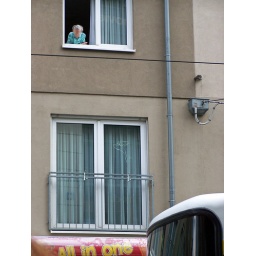
a home for the aged right in the center of Berlin with heavy traffic on the street